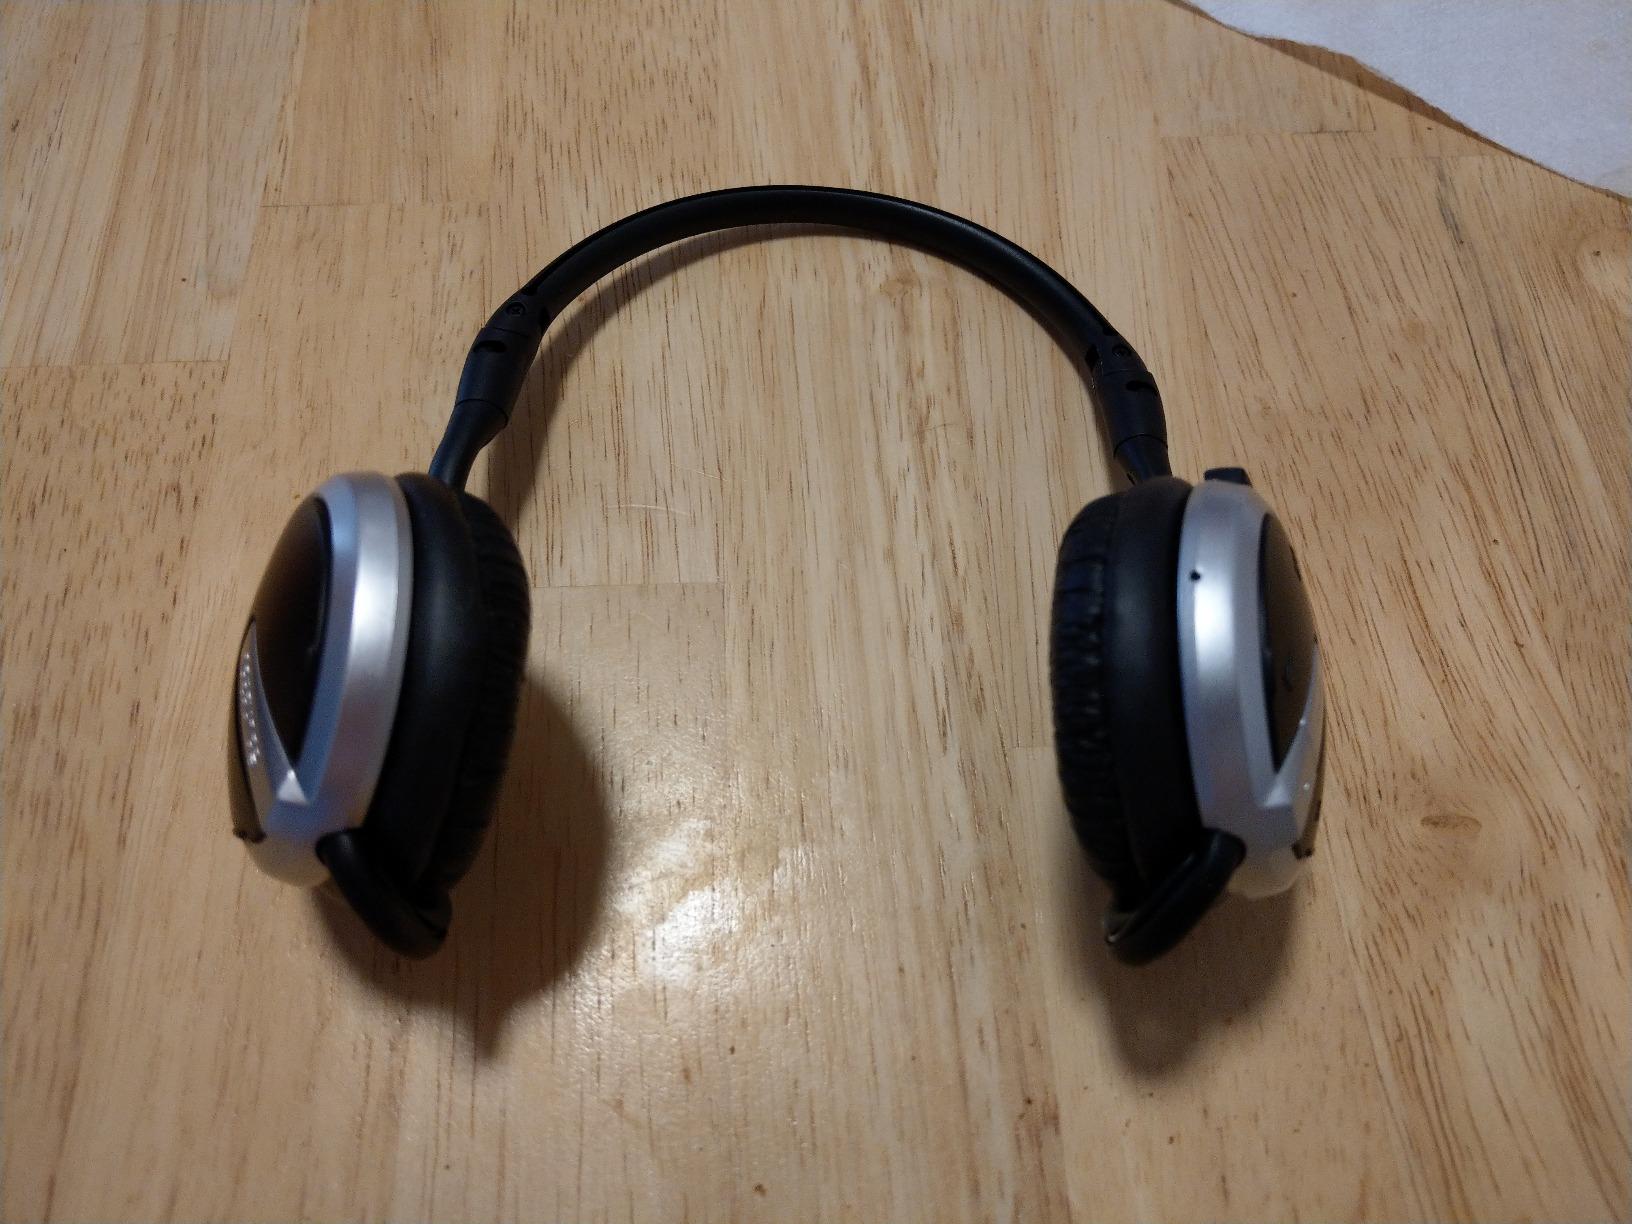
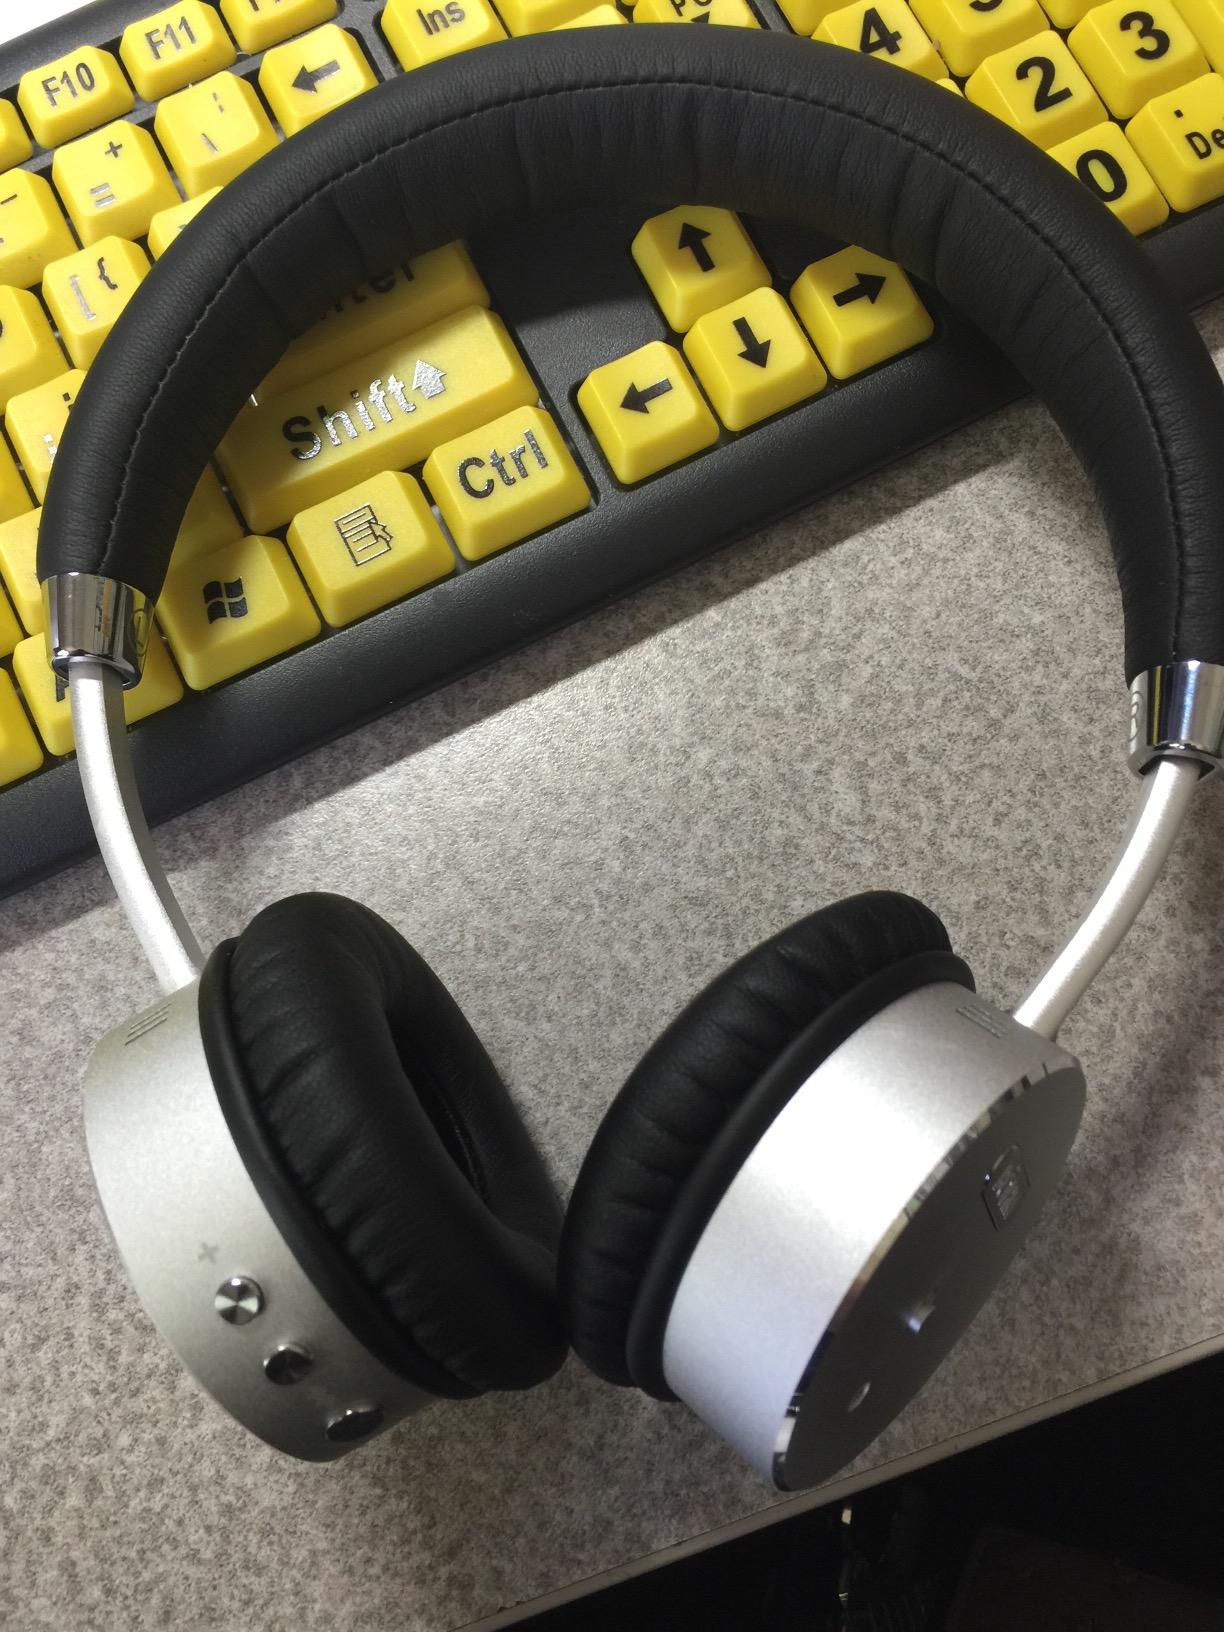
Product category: headphones
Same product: no